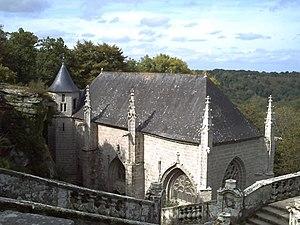
Vue générale
Cette liste recense les sites classés zones naturelles d'intérêt écologique, faunistique et floristique du département du Morbihan.